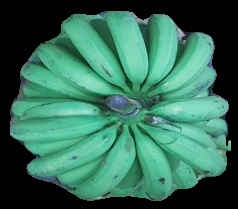
Variety: pachbale
Grade: grade2